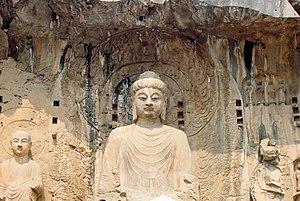
Bouddha central des grottes de Longmen à Luoyang en Chine
Le Prisonnier du Bouddha, soixante et unième histoire et quatorzième album de la série Spirou et Fantasio, a été réalisé par Franquin, Jidéhem et Greg. L'histoire est publiée pour la première fois dans Spirou du nᵒ 1048 au nᵒ 1082.